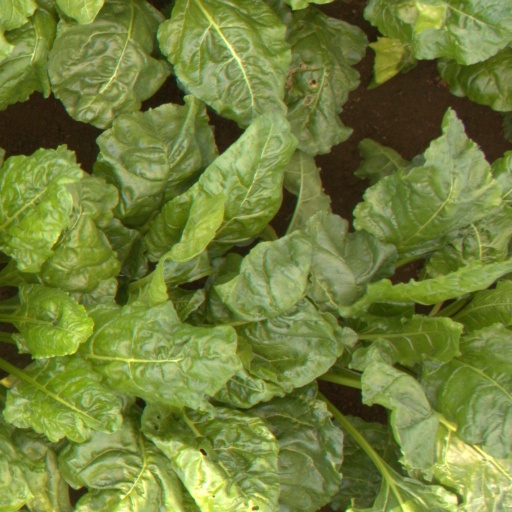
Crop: sugar beet